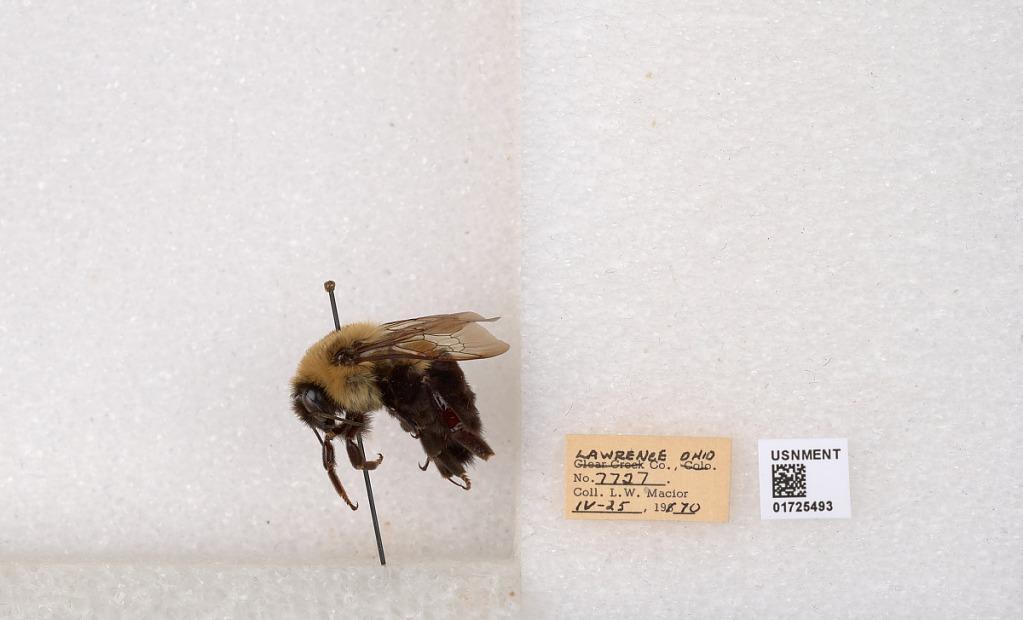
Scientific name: Bombus impatiens Cresson
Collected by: L. Macior
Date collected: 1970-4-25
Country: United States
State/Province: Ohio
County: Lawrence
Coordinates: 38.5985, -82.5367